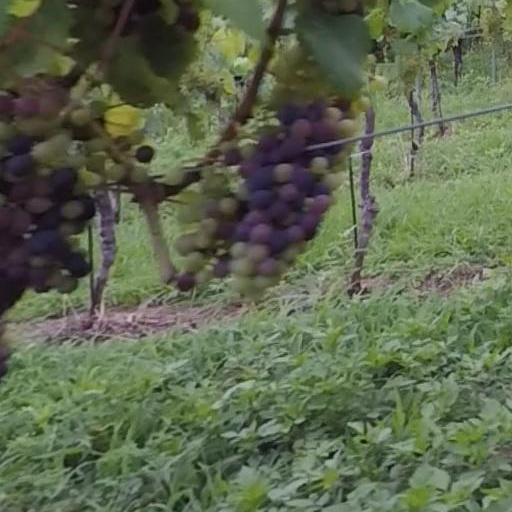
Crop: grape